Dalstroy

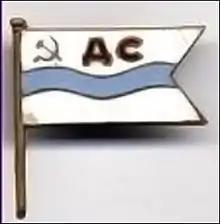
Dalstroy Fleet flag.

An account of the many ships used over the years to transport prisoners across the Sea of Okhotsk to Magadan as well as to the Arctic port of Ambarchik is given by Martin Bollinger in his book "Stalin's Slave Ships". Among the Dalstroy fleet were the following ships: